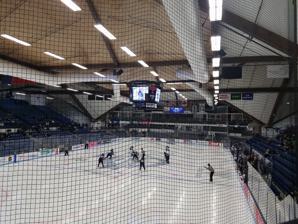
Building: Alfond Sports Arena
Country: United States of America
Year built: 1977
Ice hockey arena in Orono, Maine, U.S. Harold Alfond Sports Arena "The Alfond" Location College Ave Orono, Maine 04473 Owner University of Maine Operator University of Maine Capacity 5,712 (basketball) 5,125 (hockey) Surface 200 x 85 ft (hockey) Construction Broke ground 1976 Opened February 5, 1977 Expanded 1991, 1998, 2011 Construction cost $1.6 million ($8.04 million in 2023 dollars ) Architect Daniel Tulley Associates Tenants Maine Black Bears men's and women's ice hockey Harold Alfond Sports Arena is a multi-purpose arena in Orono, Maine , United States. The arena opened in 1977. It is home to the University of Maine Black Bears ice hockey teams.  It is recognizable for its distinctive hyperbolic paraboloid architecture. The multi-angular roof design can also be found at Finneran Pavilion at Villanova University , the Brown University Smith Swim Center and the Flynn Recreation Complex at Boston College .  It is named for Harold Alfond , a longtime Maine booster, whose name also adorns Alfond Sports Stadium , the school's main outdoor stadium. It was expanded in 1992 from its original capacity of 3,800  in order to accommodate more spectators and bring the basketball team back from its temporary home at the Bangor Auditorium .  More skyboxes have been added since then, so the arena's capacity has been reduced. As of the 2022-2023 season, the capacity was 5,125 for hockey. The arena includes the Bear Necessities Fan Shop and the Maine Hockey Hall of Fame. The Grateful Dead played in The Alfond on April 19, 1983. Scott Hamilton's Stars on Ice opened in Alfond Sports Arena in 1986. Hillary Clinton appeared at the arena in 1994. It takes two hours to make the transition from basketball to hockey, and about 2½ from hockey to basketball. New, energy-efficient lighting was installed in late 2006 because of previous power outages and too much electricity consumption. A new scoreboard was installed during the summer of 2008. A new basketball floor was purchased in late 2009 to replace the original floor first used in 1992. A $4.8 million renovation project began in May 2011. The renovation included a new ice system along with dehumidifier equipment, new dasher boards and glass, and new lower-level seating. The Dalhousie Memorial Arena (1982–2012) at Dalhousie University in Halifax, Canada was inspired by the Alfond Sports Arena, which university president Henry Hicks reportedly admired. See also List of NCAA Division I basketball arenas References